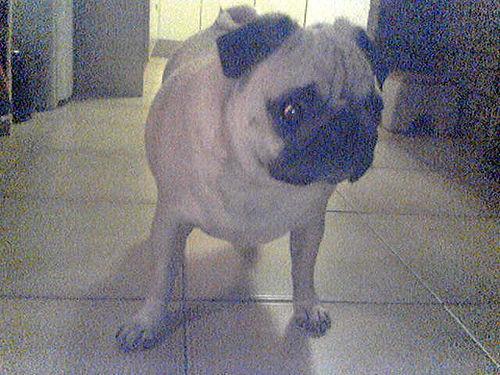
pug